The Great Muppet Caper

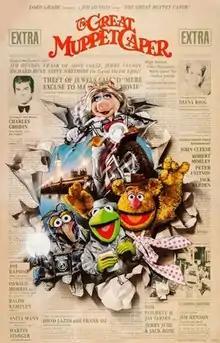
Theatrical release poster by Drew Struzan

The Great Muppet Caper is a 1981 musical heist comedy film directed by Jim Henson (in his feature directorial debut) and the second theatrical film featuring the Muppets. The film stars Muppet performers Henson, Frank Oz, Dave Goelz, Jerry Nelson, Richard Hunt, and Steve Whitmire, as well as Charles Grodin and Diana Rigg, with special cameo appearances by John Cleese, Robert Morley, Peter Ustinov, and Jack Warden. The film was produced by ITC Entertainment and The Jim Henson Company and distributed by Universal Pictures. In the plot, the Muppets are caught up in a jewel heist while investigating a robbery in London.